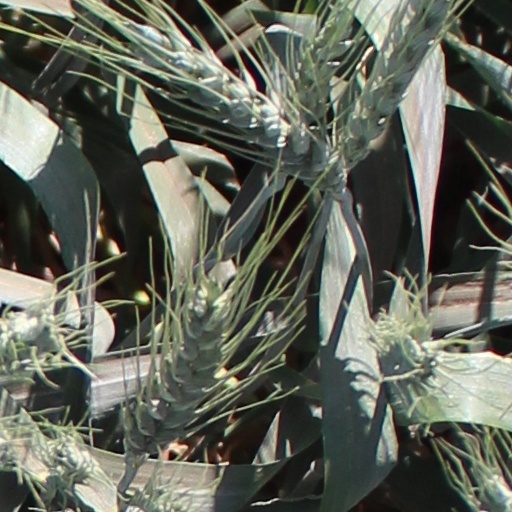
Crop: wheat